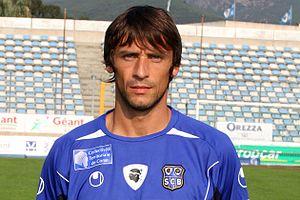
Pierre-Yves André
Pierre-Yves André, né le 14 mai 1974 à Lannion, est un footballeur français. Il évolue au niveau professionnel de 1993 à 2010.